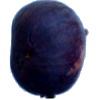
Label: fig